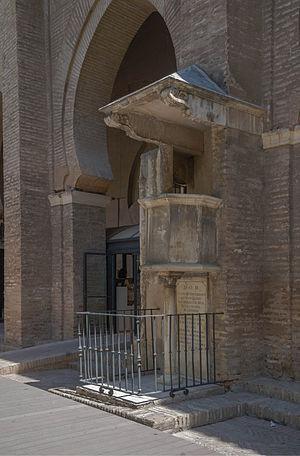
Chaire de pierre à l'extérieur de la cathédrale, XIVème siècle, d'où prêchèrent notamment Saint Vincent Ferrier et Saint Francisco de Boja, patio des orangers, Séville, Espagne.